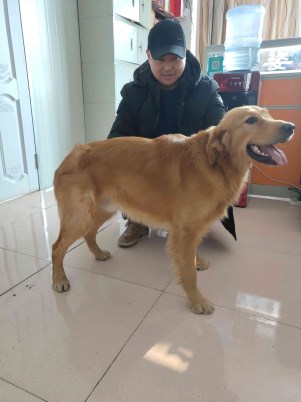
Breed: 5355-n000126-golden_retriever